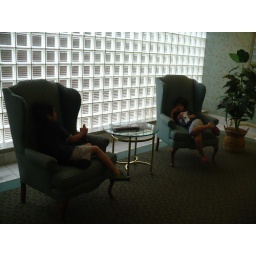
The boys in the chairs in the lobby of the condo